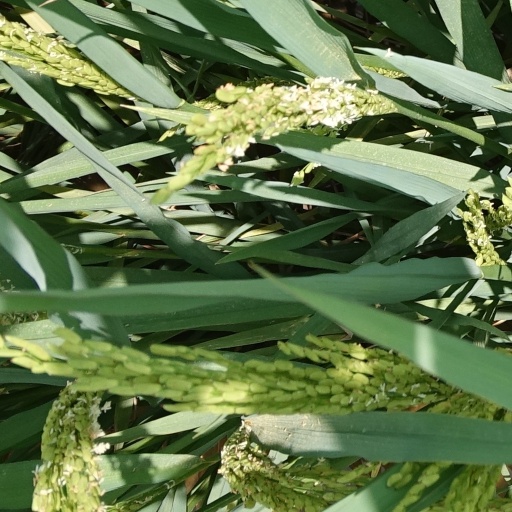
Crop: rice